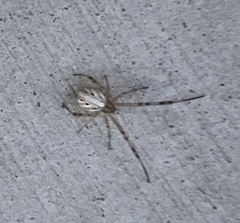
Species: Lactrodectus_hesperus